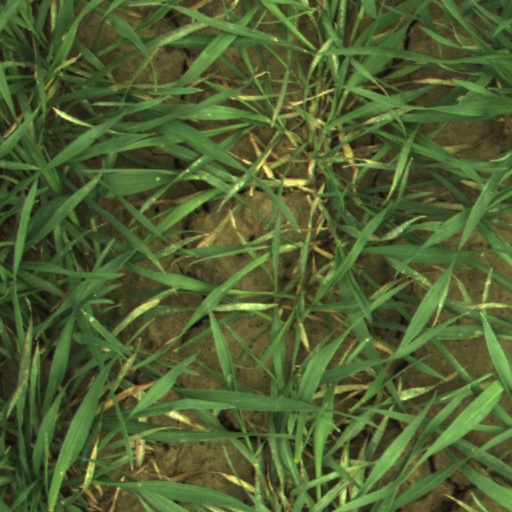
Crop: wheat